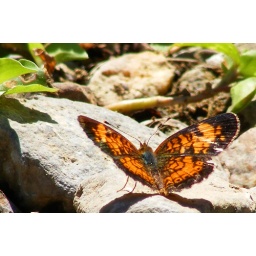
butterfly on rocks by river